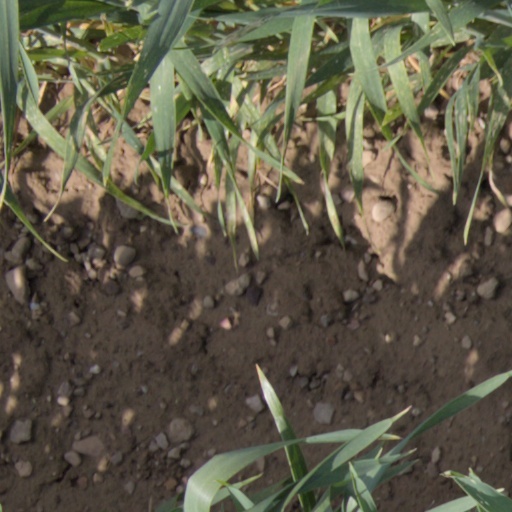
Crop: wheat